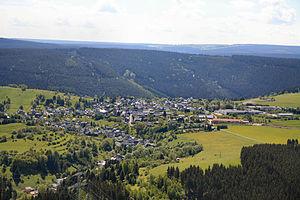
La végétation potentielle est la végétation qu'on supposerait présente dans un milieu naturel, s'il n'avait pas subi d'influence anthropique significative.